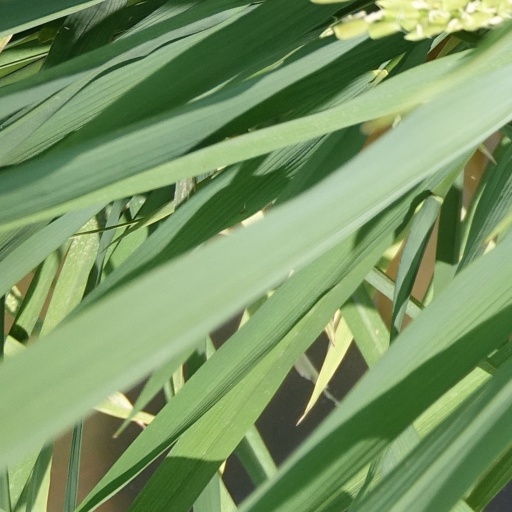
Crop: rice